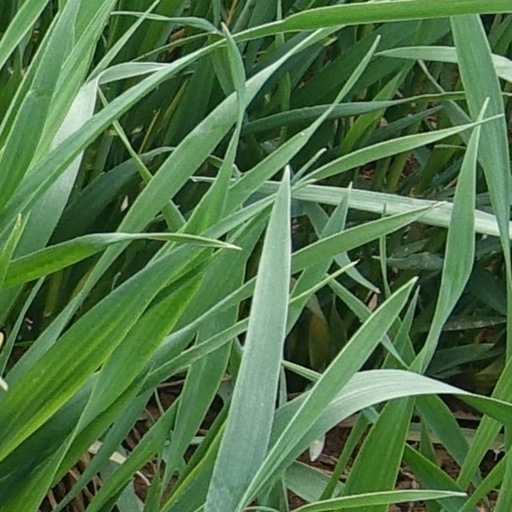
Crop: wheat